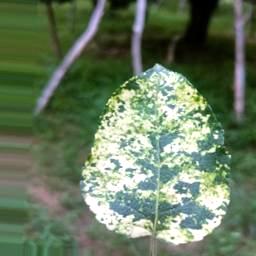
Label: Apple_Mosaic